Heart (Glee)

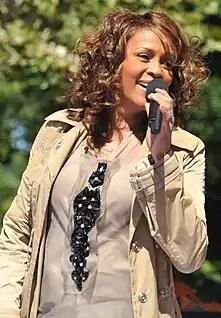
"Heart" is dedicated to Whitney Houston, who died three days before the episode aired.

The second of the two winners of "The Glee Project" seven-episode arc, Samuel Larsen, debuts in this episode as a new transfer student to McKinley named Joe Hart. Larsen had arrived on the set by January 17, 2012, according to Cory Monteith, who described Larsen's role as one that "ties into a lot of preexisting storylines", and "a smart way to bring him into the show". Larsen's first day of filming with the glee club was January 25, 2012, and a number of his fellow actors tweeted of his arrival, including Lea Michele, Dianna Agron, and fellow "Glee Project" winner Damian McGinty.